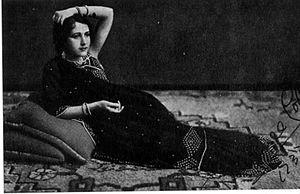
Patience Cooper, née vers 1905 et morte en 1983, est une actrice indienne des premiers temps du cinéma indien. Au sommet de sa carrière dans les années 1920, elle enchaîne les succès jouant dans les principaux genres cinématographiques de l'époque tels que les films historiques, mythologiques ou sociaux tout autant que dans des fantaisies orientalistes. Avant Sulochana, Zubeida ou Gohar, Patience Cooper est connue pour être la première grande vedette féminine du cinéma indien.